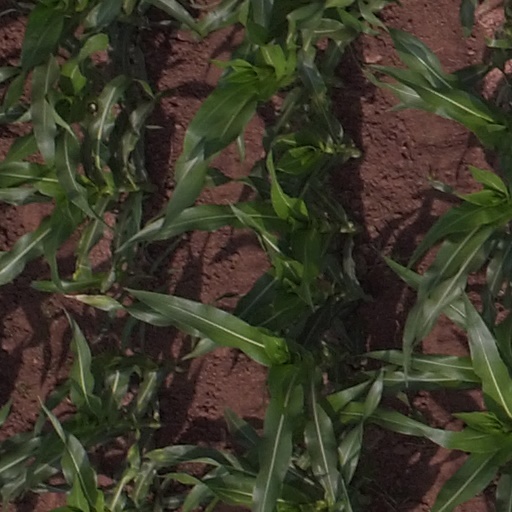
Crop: maize; corn